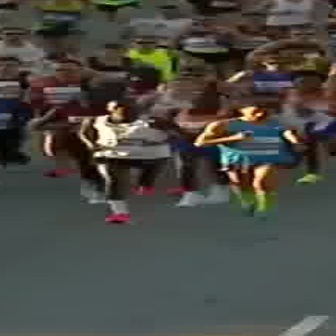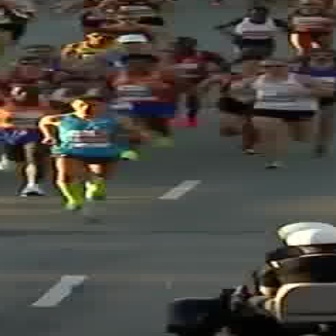
  Please identify the target specified by the bounding box [186,101,305,219] in the first image and locate it in the second image. Return the coordinates in [x_min,y_min,x_max,y_max] format.
Answer: [30,94,146,210]